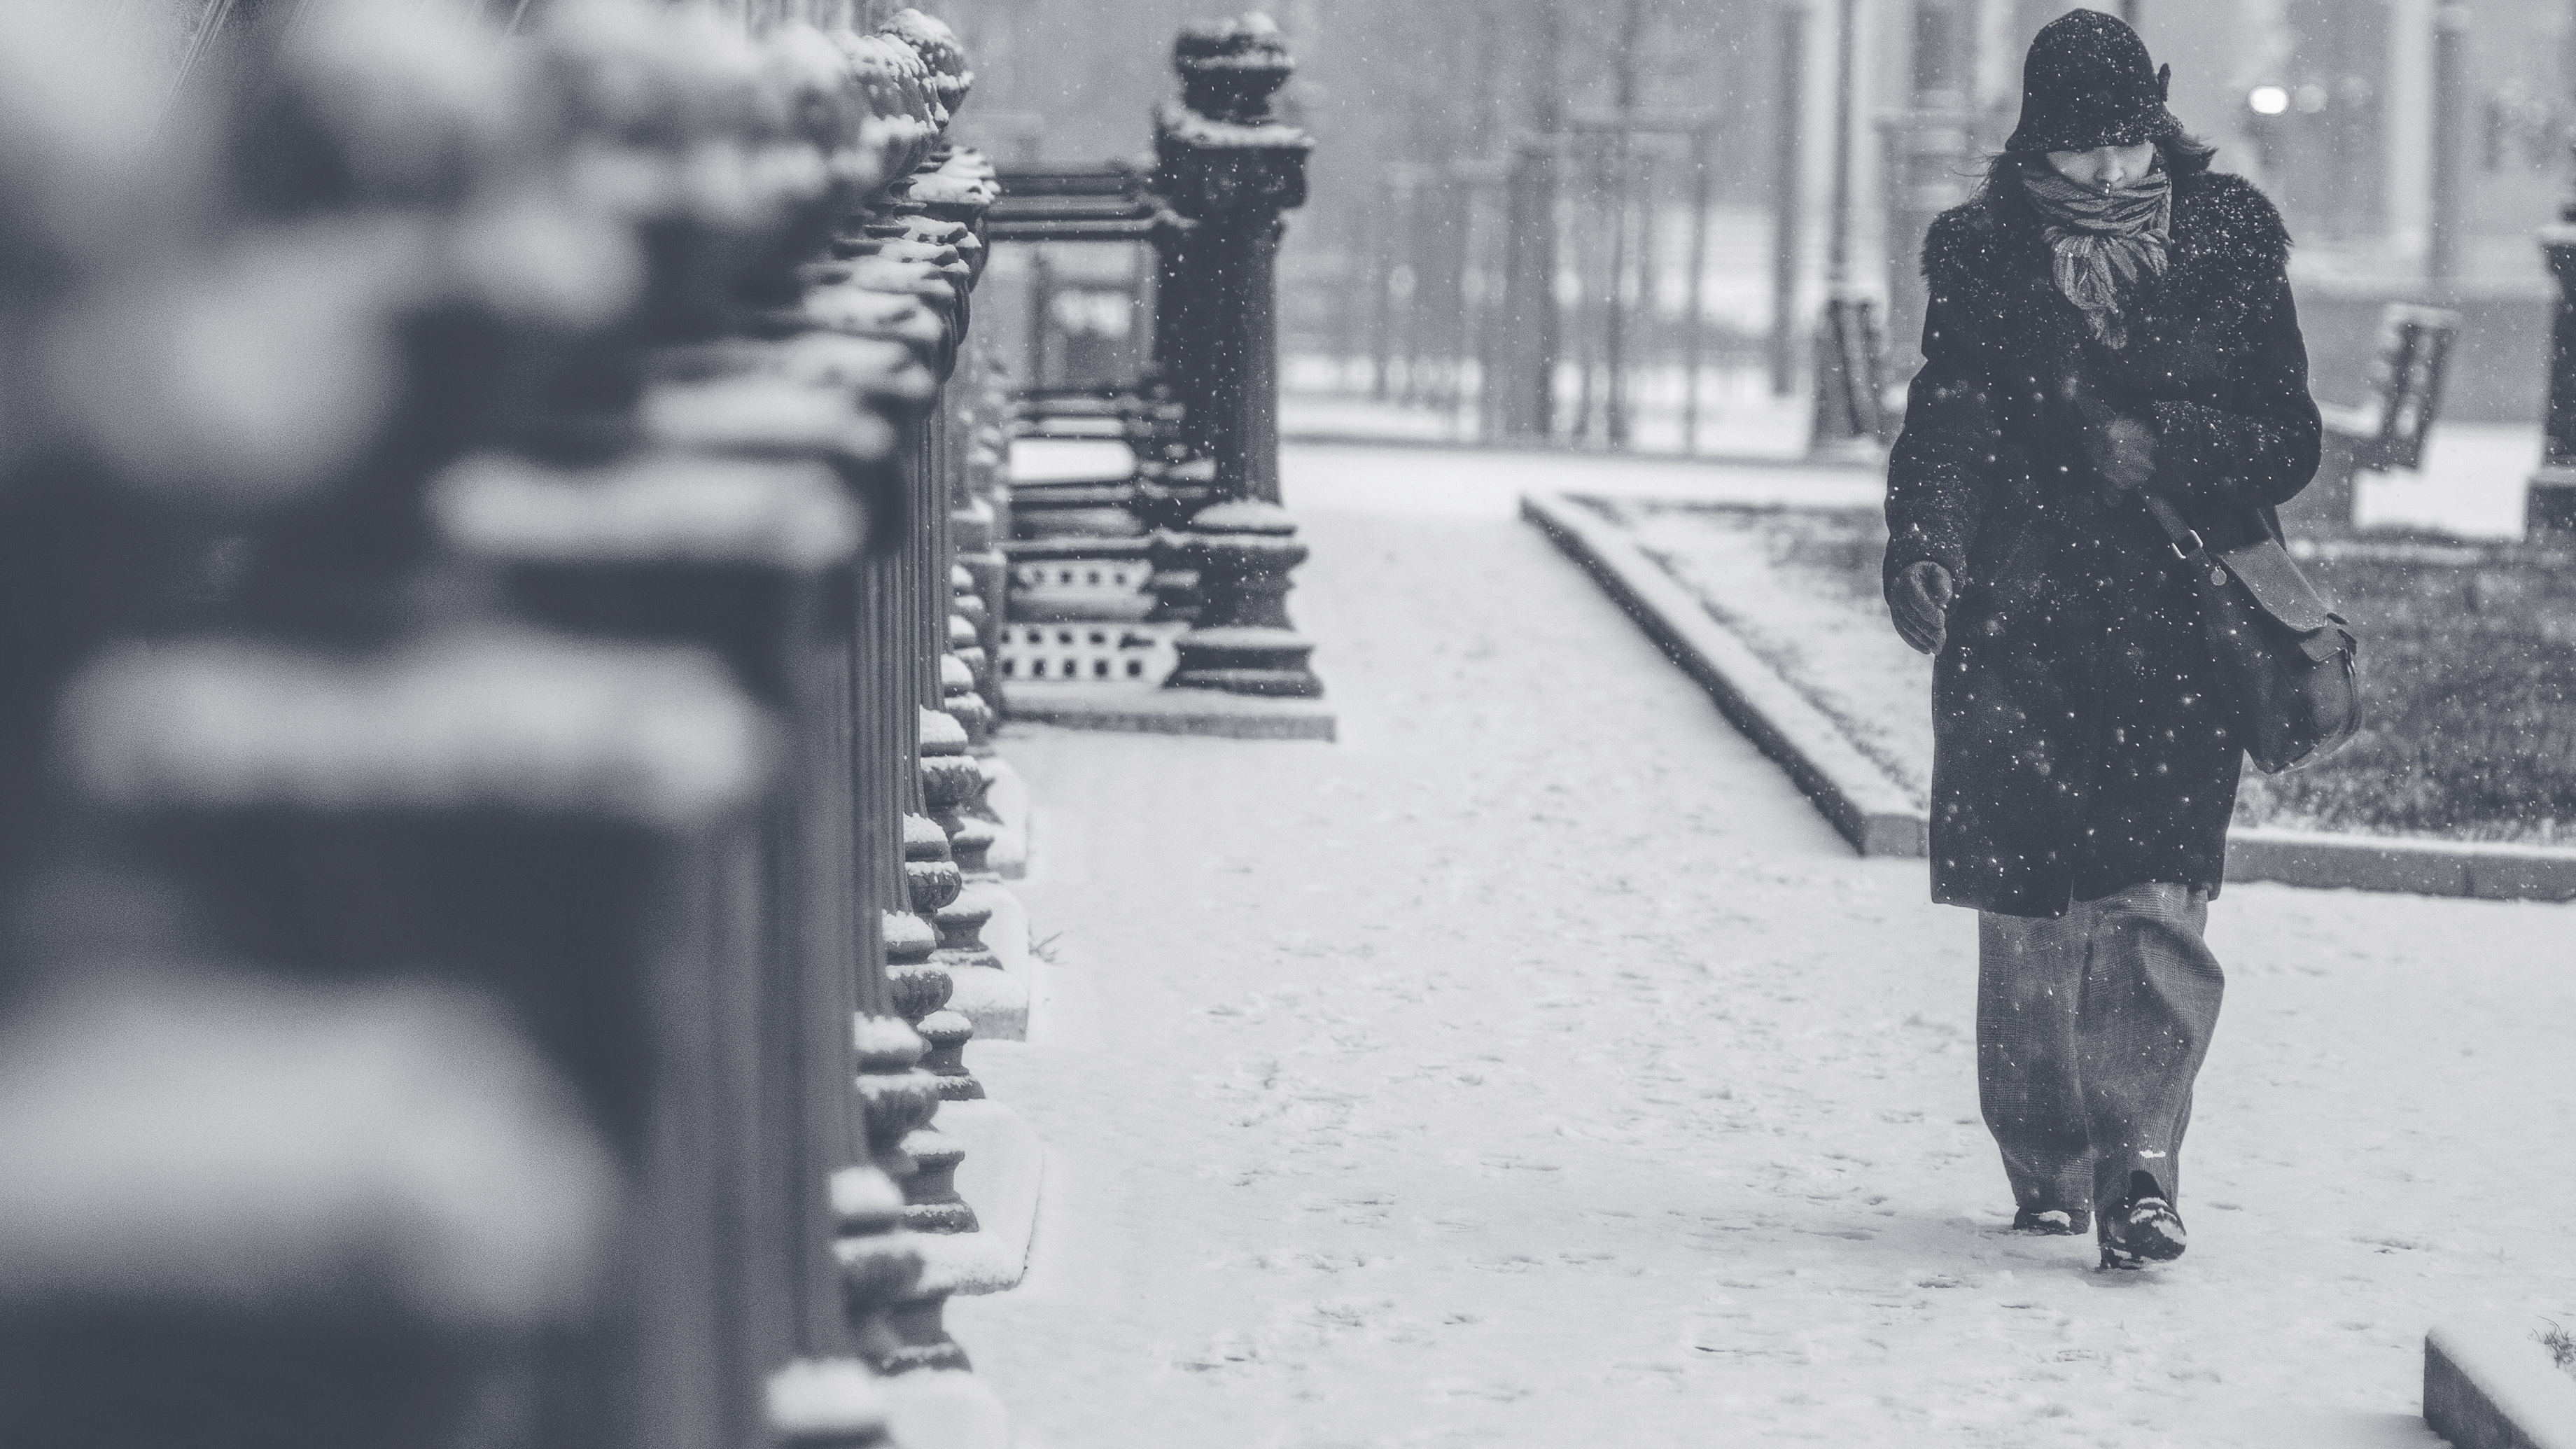
snow, winter, black and white, woman, white, street, photography, weather, black, monochrome, season, snowfall, photograph, monochrome photography